Siol nan Gaidheal

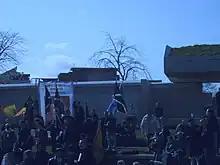
Siol nan Gaidheal and Connolly Society at protest in 2007.

Jackie Stokes eventually re-established Siol nan Gaidheal for a second time in 1997, this time concentrating mainly on its website and online discussion forum. Chapters were set up in the United States of America and in Canada as a focus for the Scottish diaspora in North America. Stokes died on 24 July 2001, leading to a downturn in the group's activity. In May 2006, SnG held its first Ard Fhèis (party annual conference) in 14 years, in Dalwhinnie, Scotland.